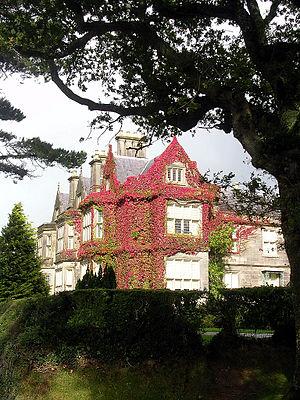
Muckross House est une propriété qui se situe dans le Parc national de Killarney, à 6 km de la ville de Killarney dans la comté de Kerry en Irlande.